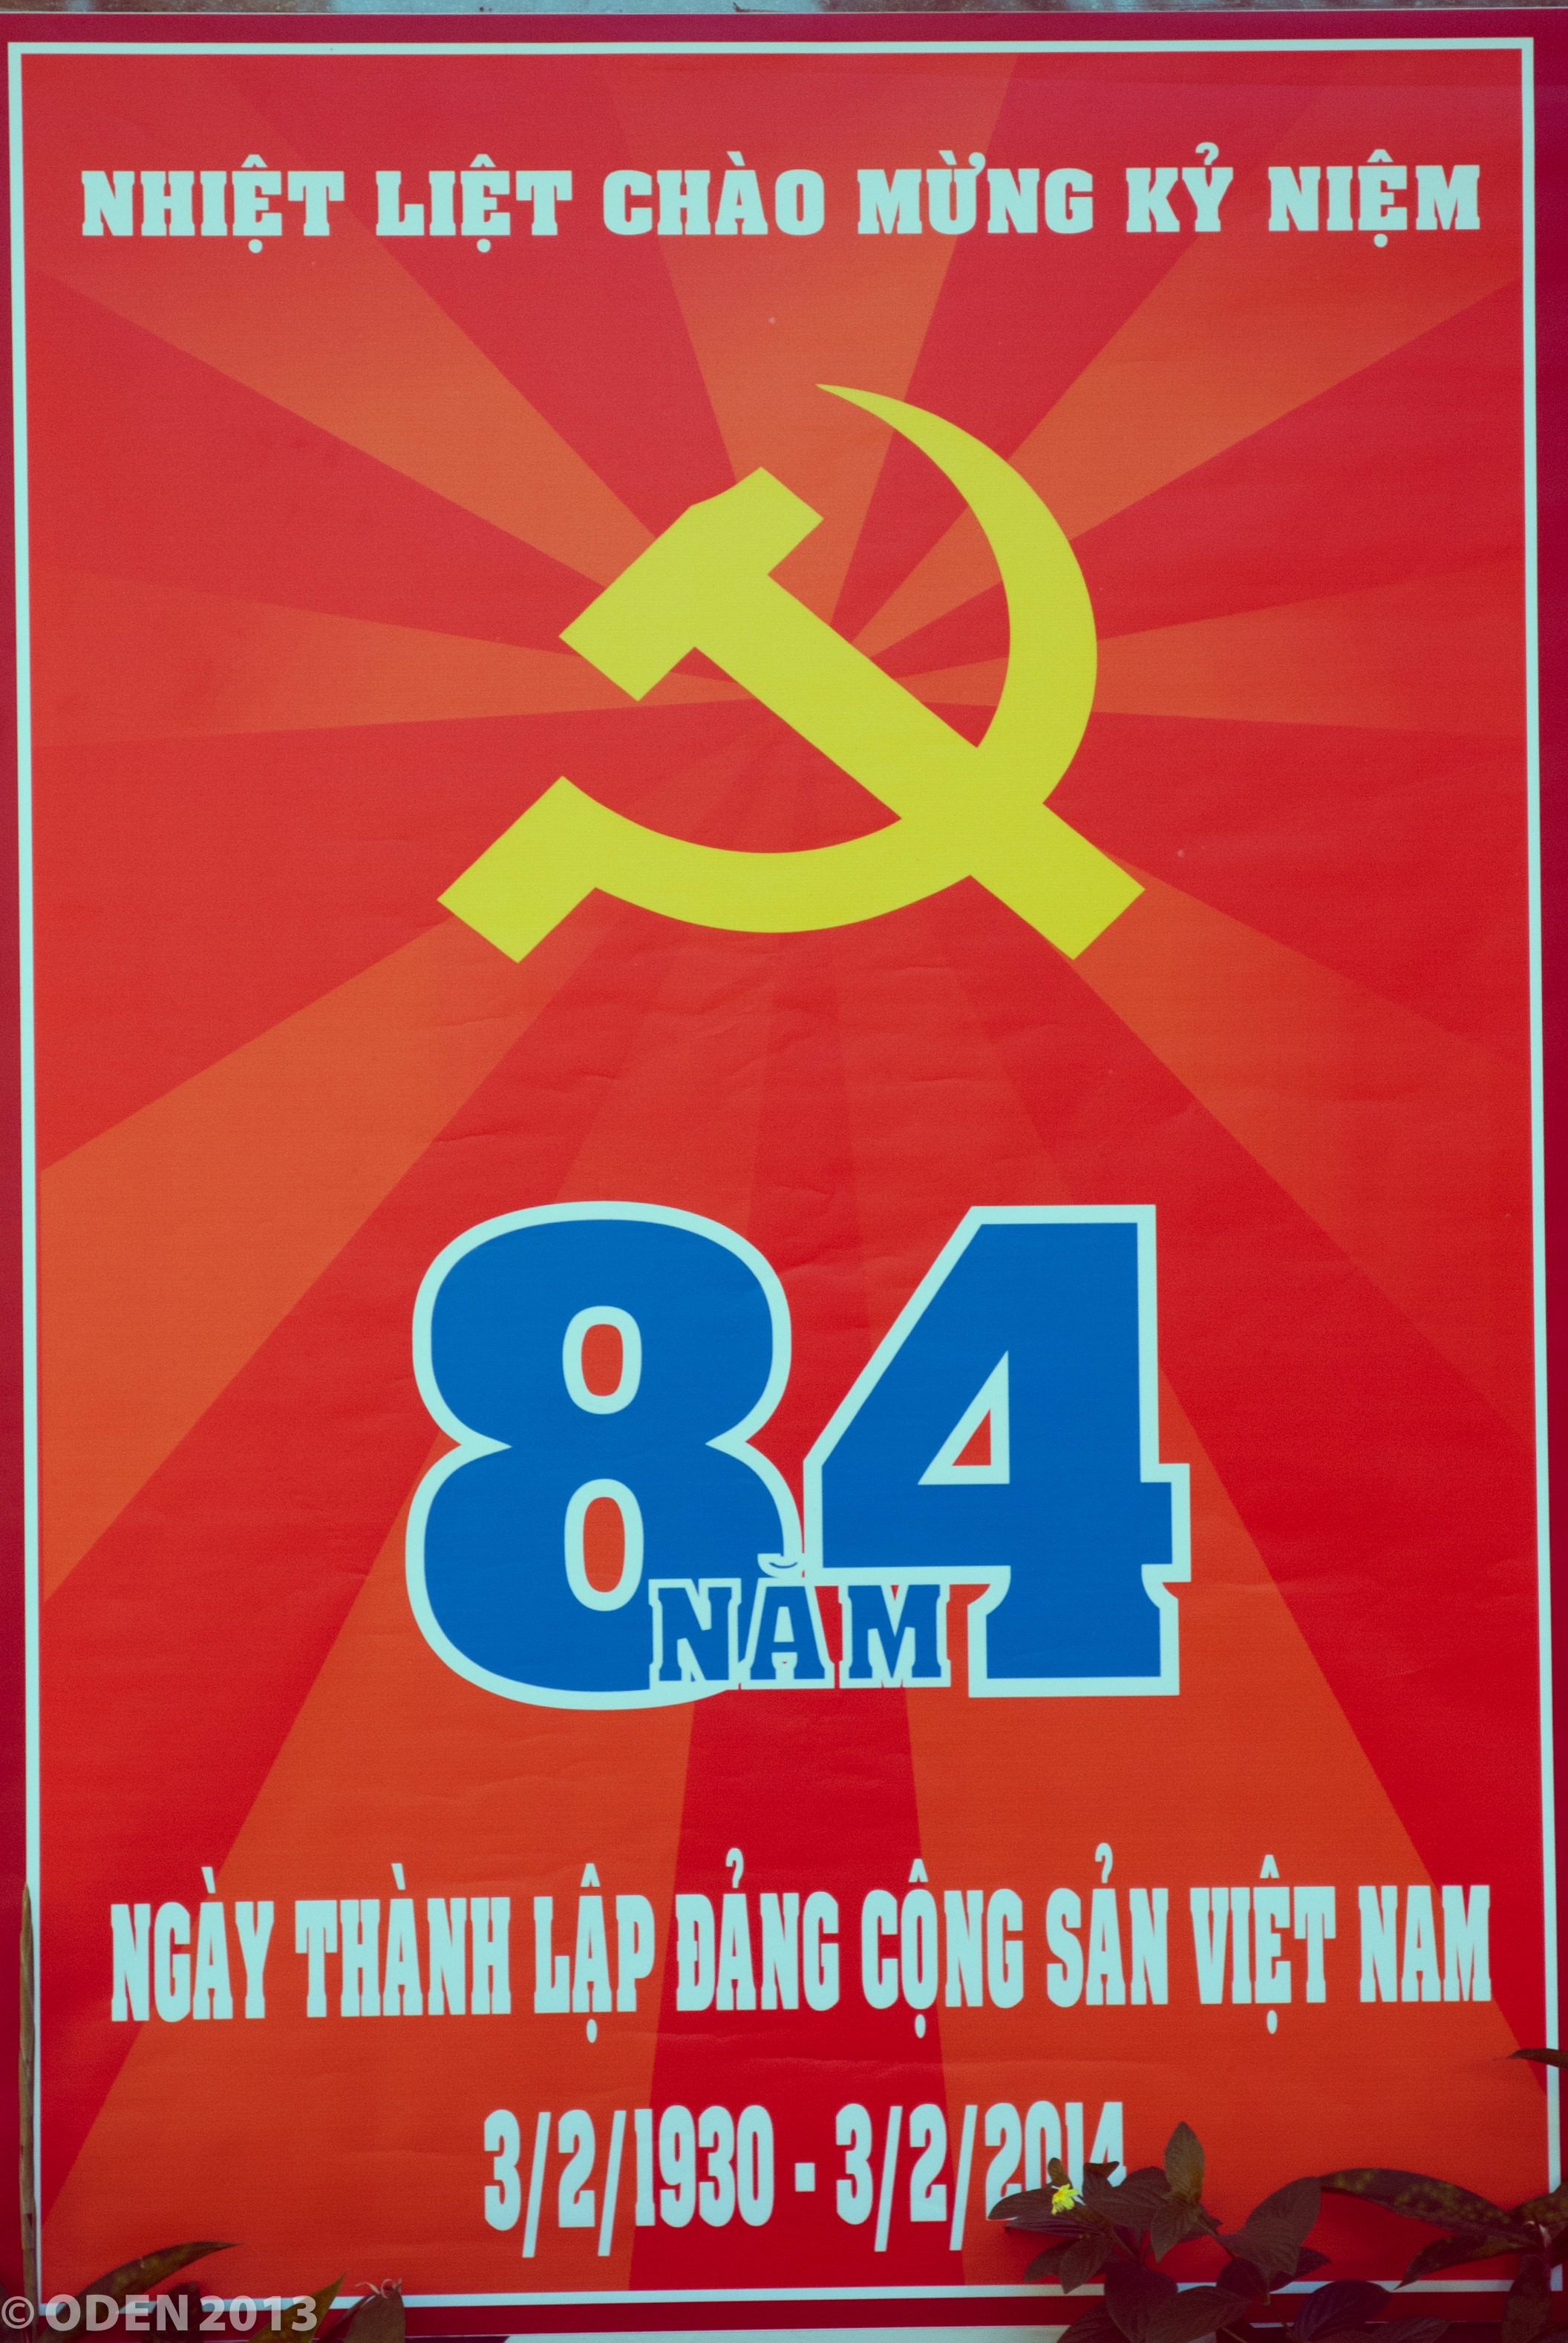
advertising, banner, signage, brand, saigon, font, text, poster, vietnam, presentation, ho chi minh city